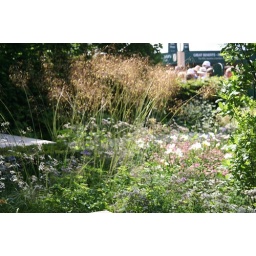
Stipa gigantea floating above flower bed